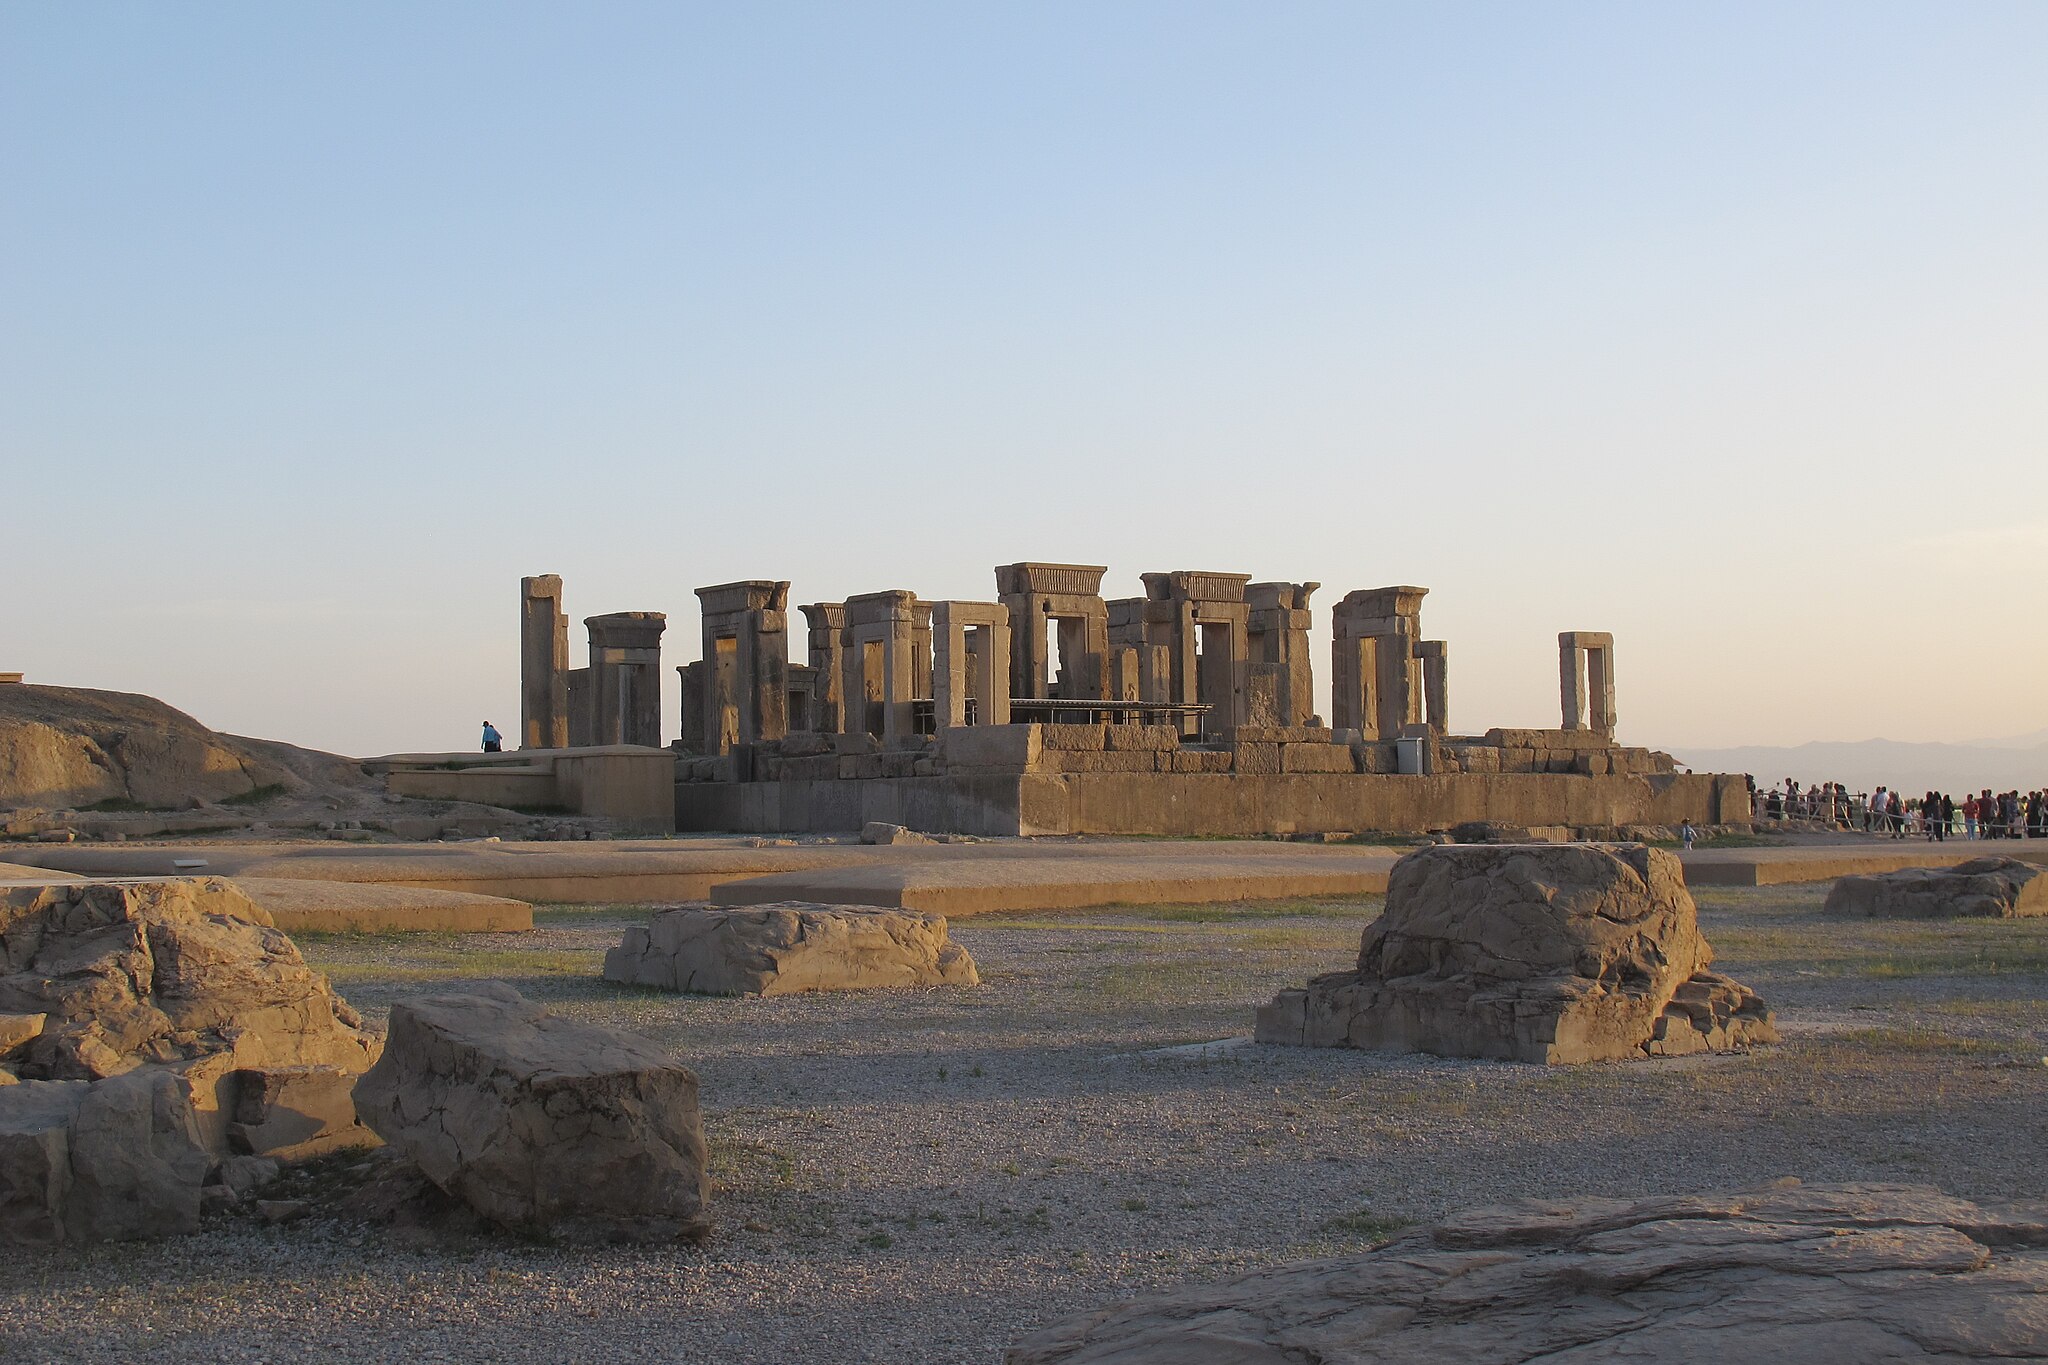
Title: تخت جمشید زیبا3
Date: 2016-07-17 00:10:38
Categories: Images from Wiki Loves Monuments 2018, Self-published work, Cultural heritage monuments in Iran with known IDs, Uploaded via Campaign:wlm-ir, Images from Wiki Loves Monuments in Marvdasht, 2016 in Persepolis, Images from Wiki Loves Monuments 2018 in Iran, Remote views of Tachara